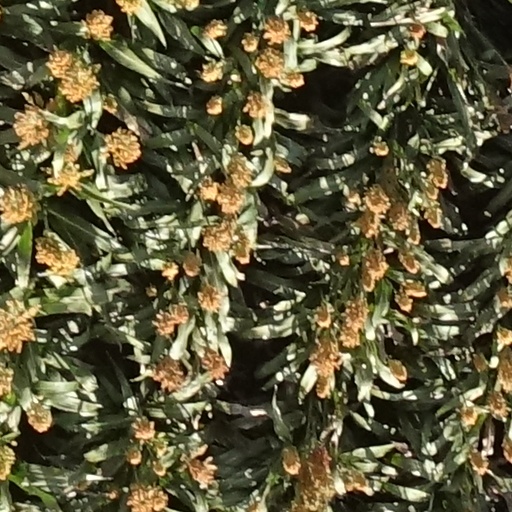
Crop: sorghum